Burma campaign (1944)

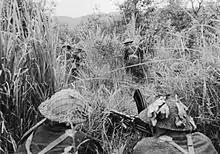
British soldiers search through long grass for Japanese snipers while covered by a Bren gun team

Meanwhile, Imphal had been left vulnerable to the Japanese 15th Division. The only force left covering the northern approaches to the base, 50th Indian Parachute Brigade, was roughly handled at the Battle of Sangshak and forced to withdraw by a regiment from the Japanese 31st Division on its way to Kohima. However, the diversionary attack launched by Japanese 55th division in Arakan had already been defeated, and in late March Slim was able to move the battle-hardened 5th Indian Division, with all its artillery, jeeps, mules and other materiel, by air from Arakan to the Central Front. The move was completed in only eleven days. The division's HQ and two brigades went to Imphal, the other brigade (the 161st Indian Infantry Brigade) went to Dimapur from where it sent a detachment to Kohima.